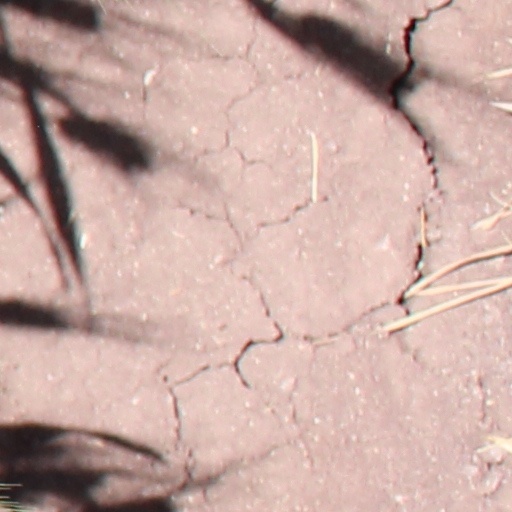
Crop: wheat